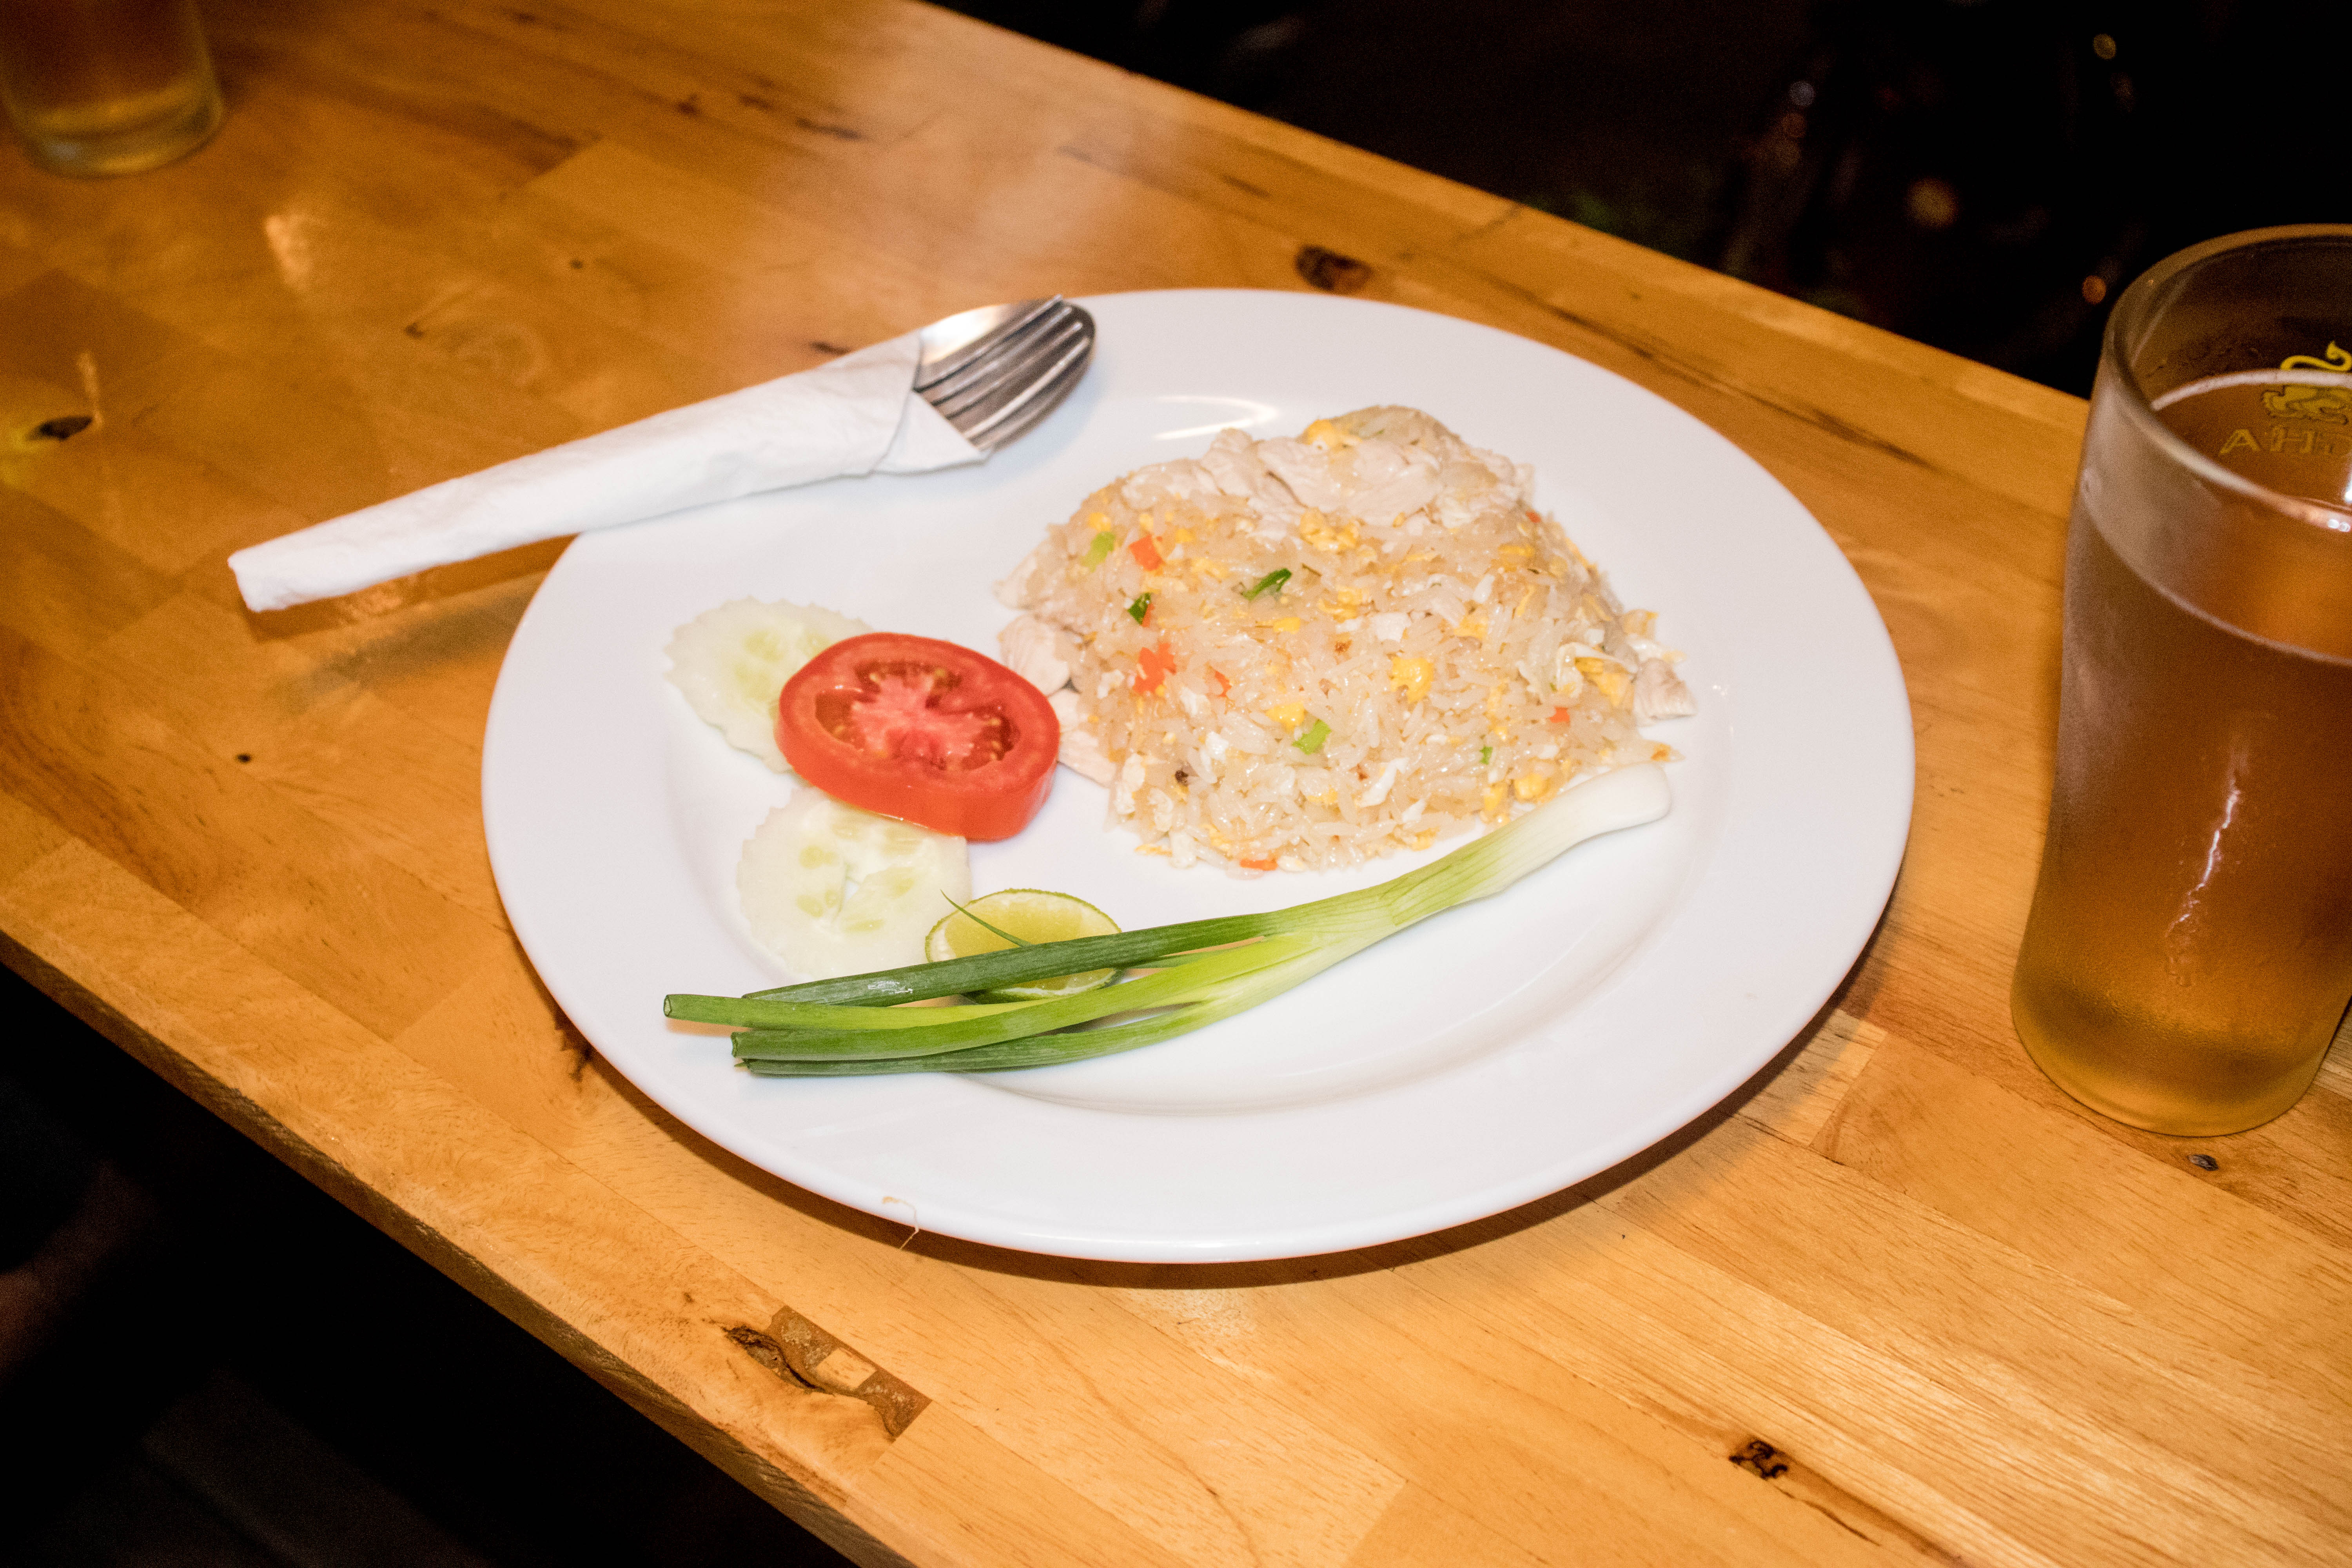
food, rice, dish, cuisine, ingredient, white rice, produce, steamed rice, brunch, recipe, la carte food, comfort food, meal, thai food, lunch, fried rice, Nasi liwet, chinese food, side dish, breakfast, supper